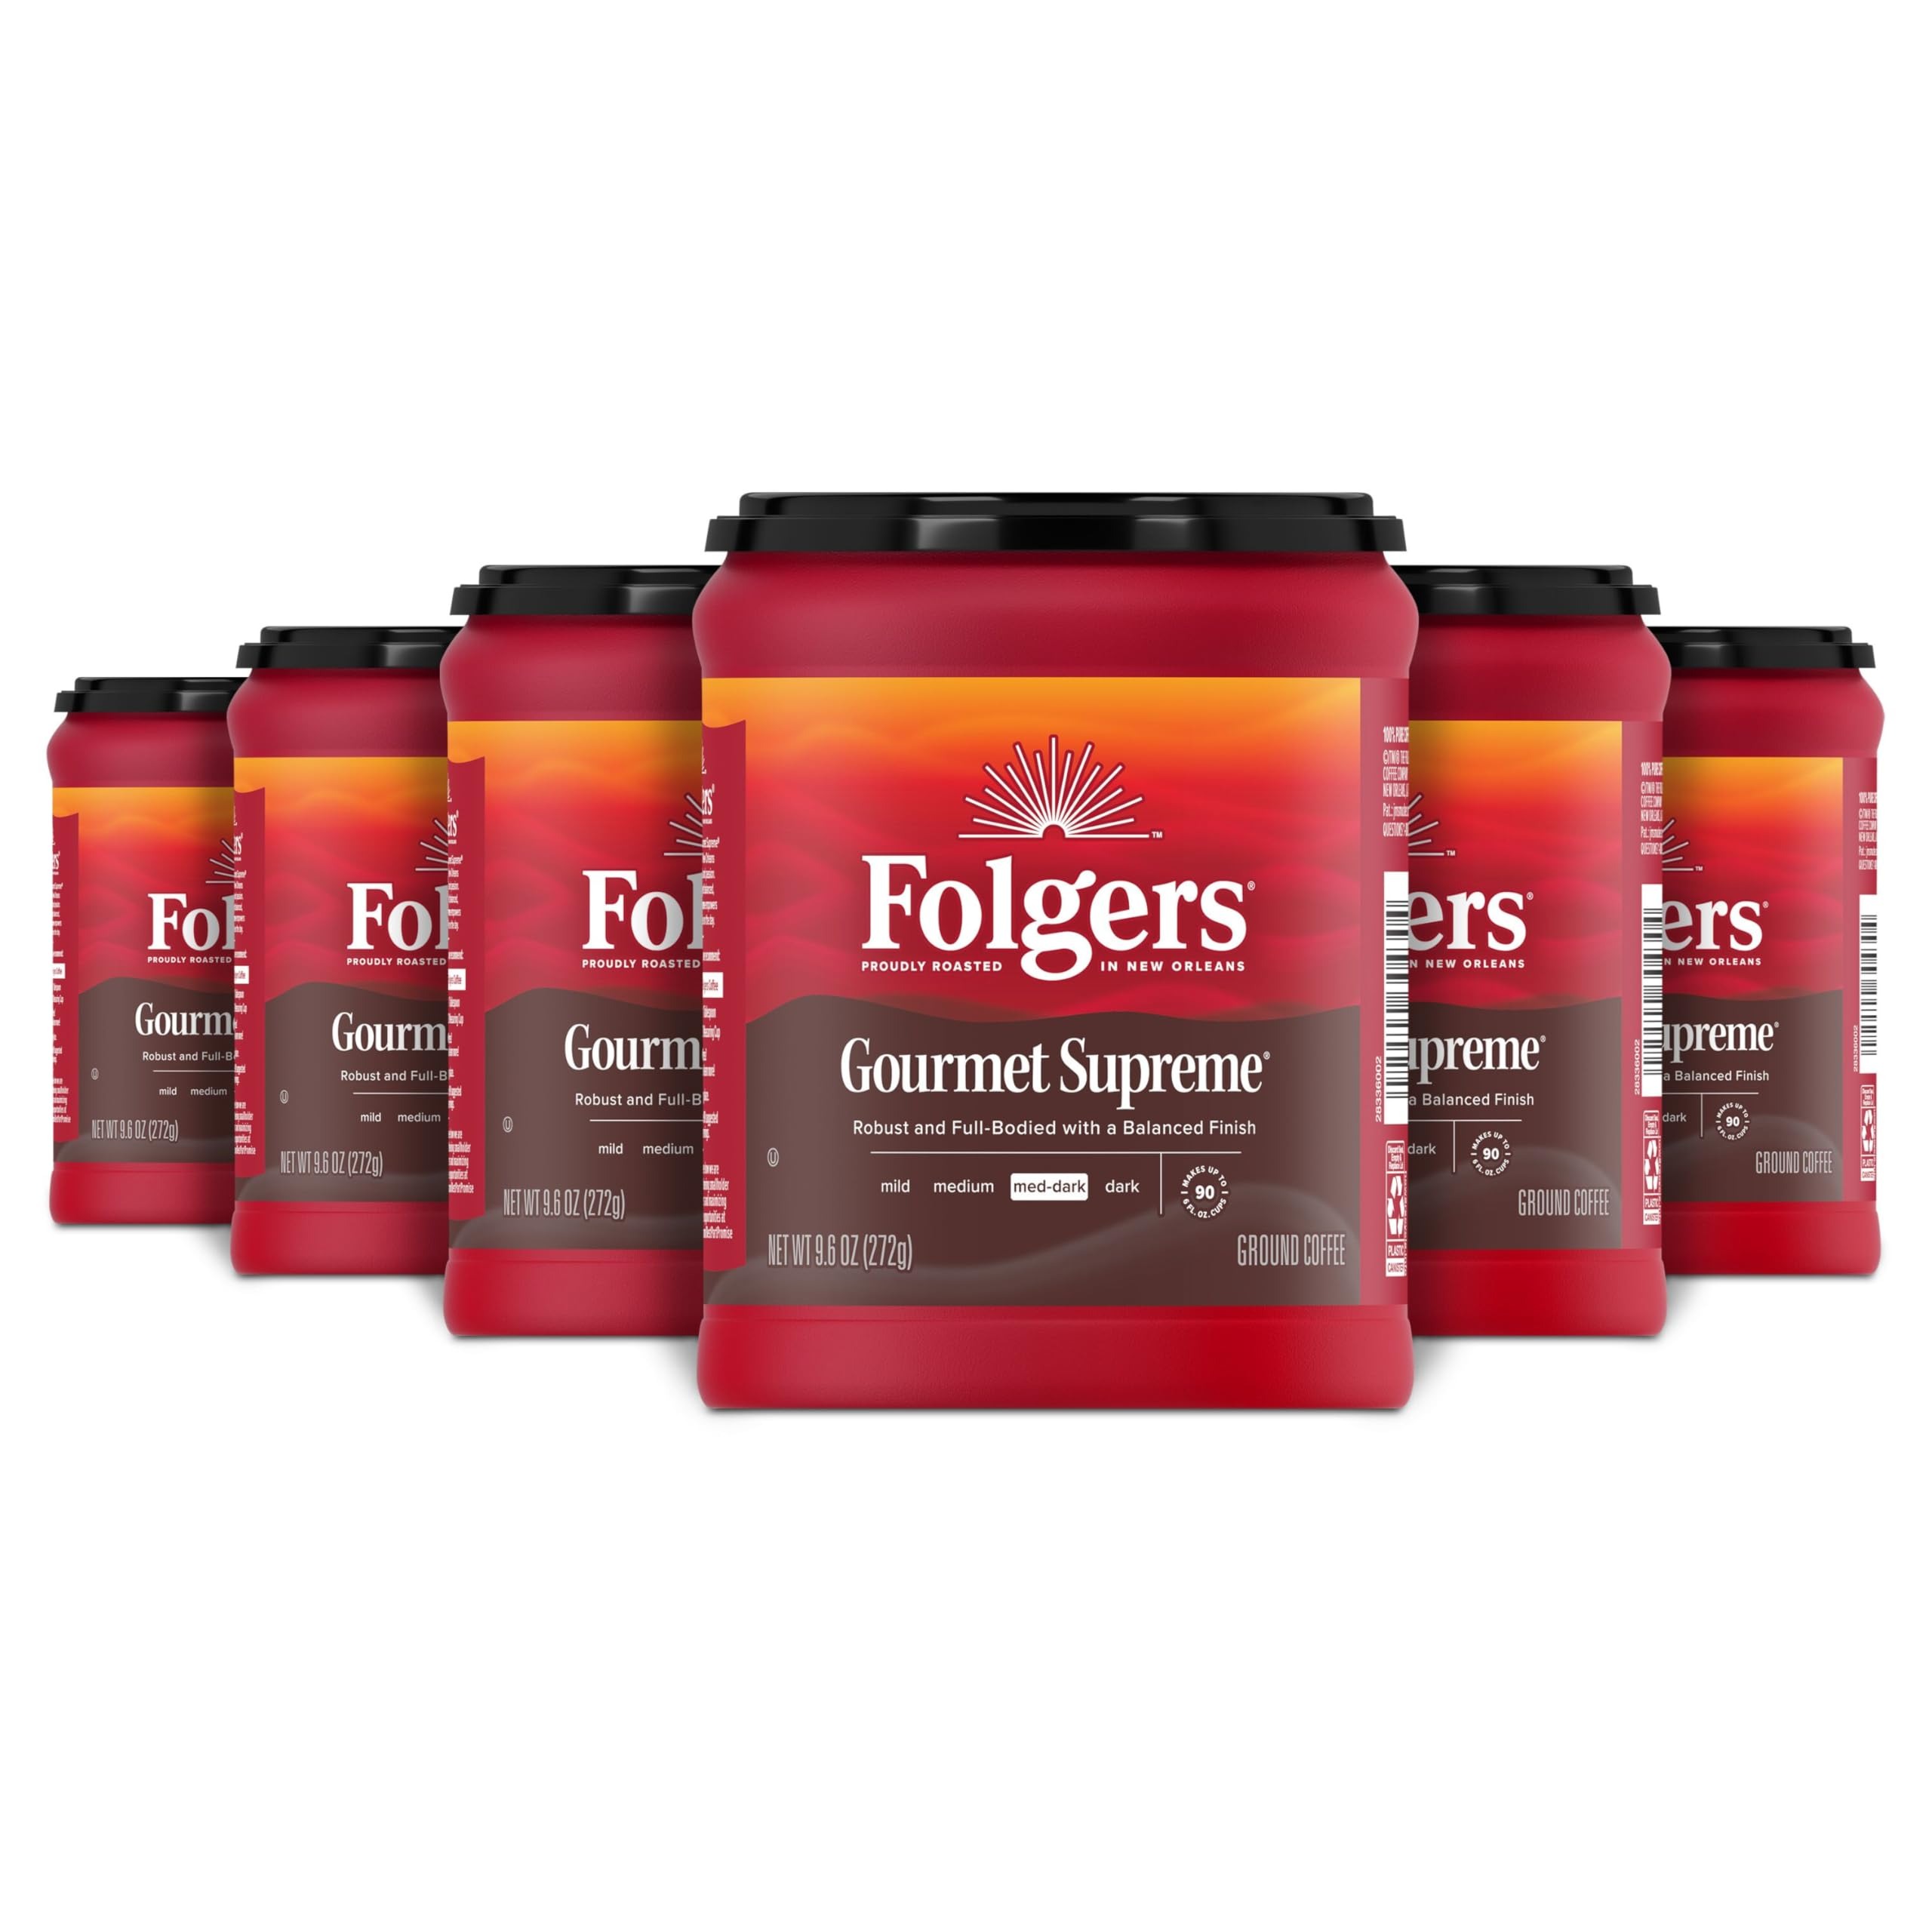
Item Name: Folgers Gourmet Supreme Medium Dark Roast Ground Coffee, 9.6 Ounces (Pack of 6)
Bullet Point 1: Contains six (6) 9.6-ounce canisters of Folgers Gourmet Supreme Ground Coffee
Bullet Point 2: A medium dark roast coffee with a blend of robust and full-bodied flavors
Bullet Point 3: Carefully crafted by our experienced Roast Masters
Bullet Point 4: Works with a wide range of home coffee makers, and is specially recommended for French press and cold brew coffee making
Bullet Point 5: Makes up to 90 suggested strength 6 fl oz servings per canister
Value: 57.6
Unit: Ounce

Price: 77.445